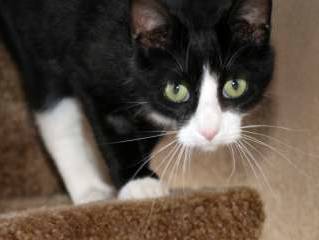
Label: cat